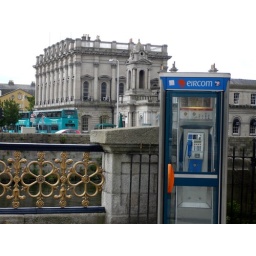
A new phone box in Dublin